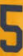
Number: 5